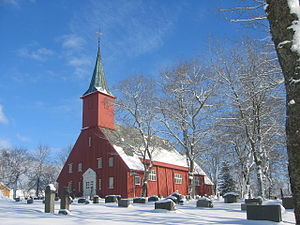
Leinstrand Kirke
Leinstrand kirke er en kirke, der ligger i bydelen Leinstrand i Trondheim, Norge. Kirken er en del af Leinstrand sogn i Nidaros provsti i Nidaros Stift.